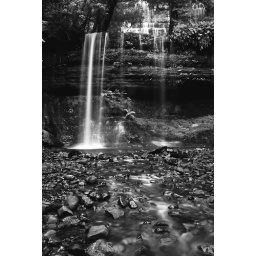
1 sec shutter shot scanned slide. A waterfall in mount field nat park. Tasmania. Saw Platypus nearby